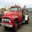
Label: truck